Dioceses of the Church of the East after 1552

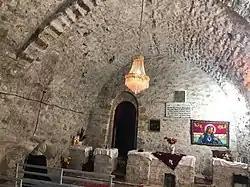
Assyrian Mar Toma church near Urmia, Iran.

An article published in 1913 claimed that the Qudshanis hierarchy at that date also included a bishop of Gawar named Sliba and unnamed bishops of Ashitha, Mar , Walto, Tkhuma, Baz, Tal and Tiyari, and also mentioned that a bishop named Stephen, 'of Zirabad', an (otherwise unknown) village in the Gawar district, had died recently, and that his young "natar kursya" was then studying in the patriarchal residence in Qudshanis. This list (although cited in Fiey's "Pour un Oriens Christianus Novus") cannot be regarded as genuine, as none of these bishops is mentioned by Tfinkdji or by the western missions in Kurdistan before 1914, or by any source thereafter. The course of the fighting in the Hakkari and Urmi districts during the First World War is well documented, and is impossible to believe that nine Hakkari bishops disappeared without trace during this period. In fact three members only of the Qudshanis hierarchy are known to have died during or immediately after the First World War (Denha of Tis in 1915, the patriarch in March 1918 and the "mutran" in 1919), and the hierarchy of the patriarch in 1919 consisted of four bishops: the "mutran" , consecrated in April 1919, and the bishops Sargis of Jilu, Yahballaha of Berwari and Abimalek Timothy of Malabar, all consecrated before the First World War.